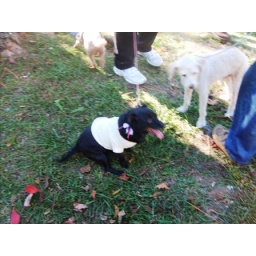
These are some of the dogs that were in the dog parade. His little shirt says &amp;quot;Mentone, Alabama&amp;quot;